Bicycle lift

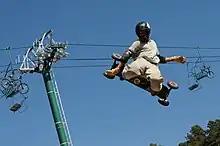
In the absence of aerial-lift bike racks, bikes must be hooked onto an ordinary lift chair (background).

A trampe lift consists of a pedal mounted on a curbside track. The cyclist remains astride their bicycle and puts one foot on the conveyance's pedal, which is attached to a cable within the track. The pedal rises, pushing the bicycle and rider uphill. It also works for kick scooters. This system can be used for ascents of up to .